Hexham wolf

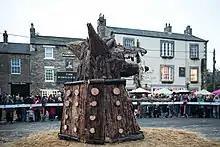
Allendale Wolf in Dalek's clothing

In 2014 the Allen Valleys Folk Festival was started and this features the burning of a wooden sculpture of the "Allendale Wolf". One year the wolf gained Dalek features after a campaign to support the Museum of Classic Sci-Fi who were being threatened by the planning authorities.